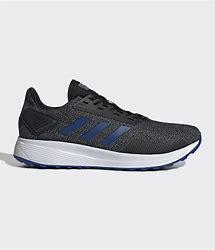
Brand: Adidas
Model: Duramo 9